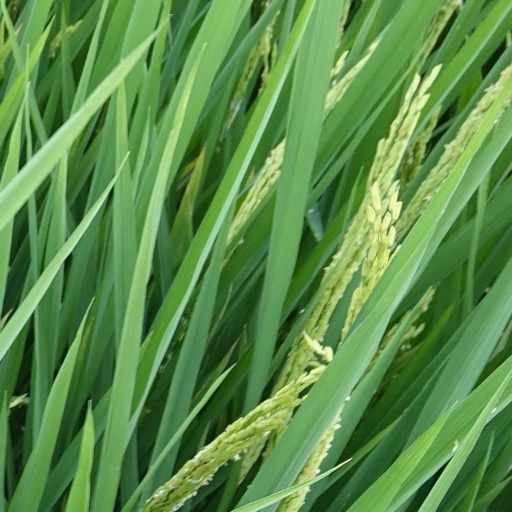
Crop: rice